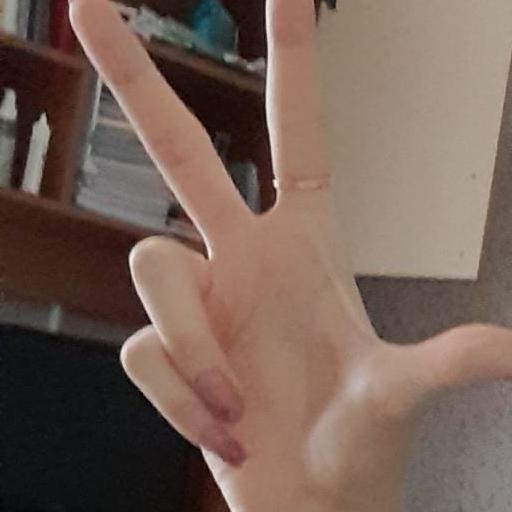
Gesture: three2